Landon Jones

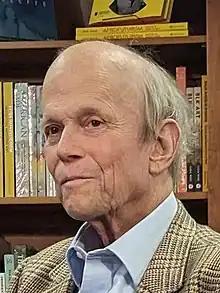
Jones in 2023

Landon Young Jones Jr. (November 4, 1943 – August 17, 2024) was an American editor and author. He was the managing editor of "People magazine" and the author of "William Clark and the Shaping of the West", a biography of William Clark, joint leader of the Lewis and Clark Expedition.